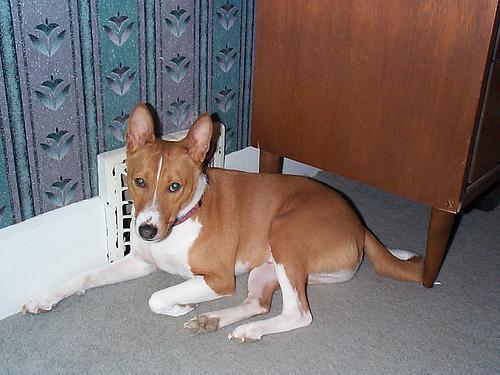
basenji